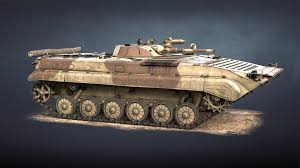
Label: BMP